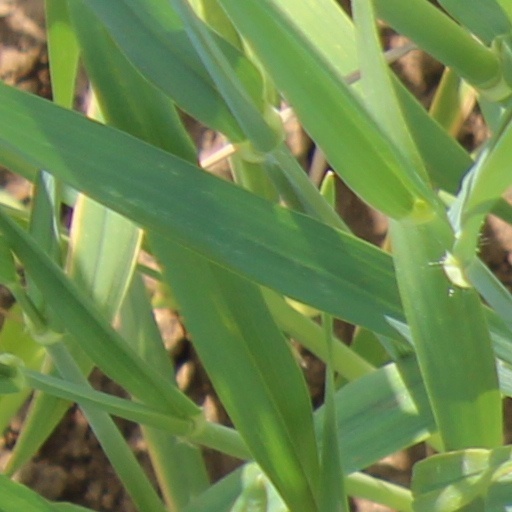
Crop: wheat